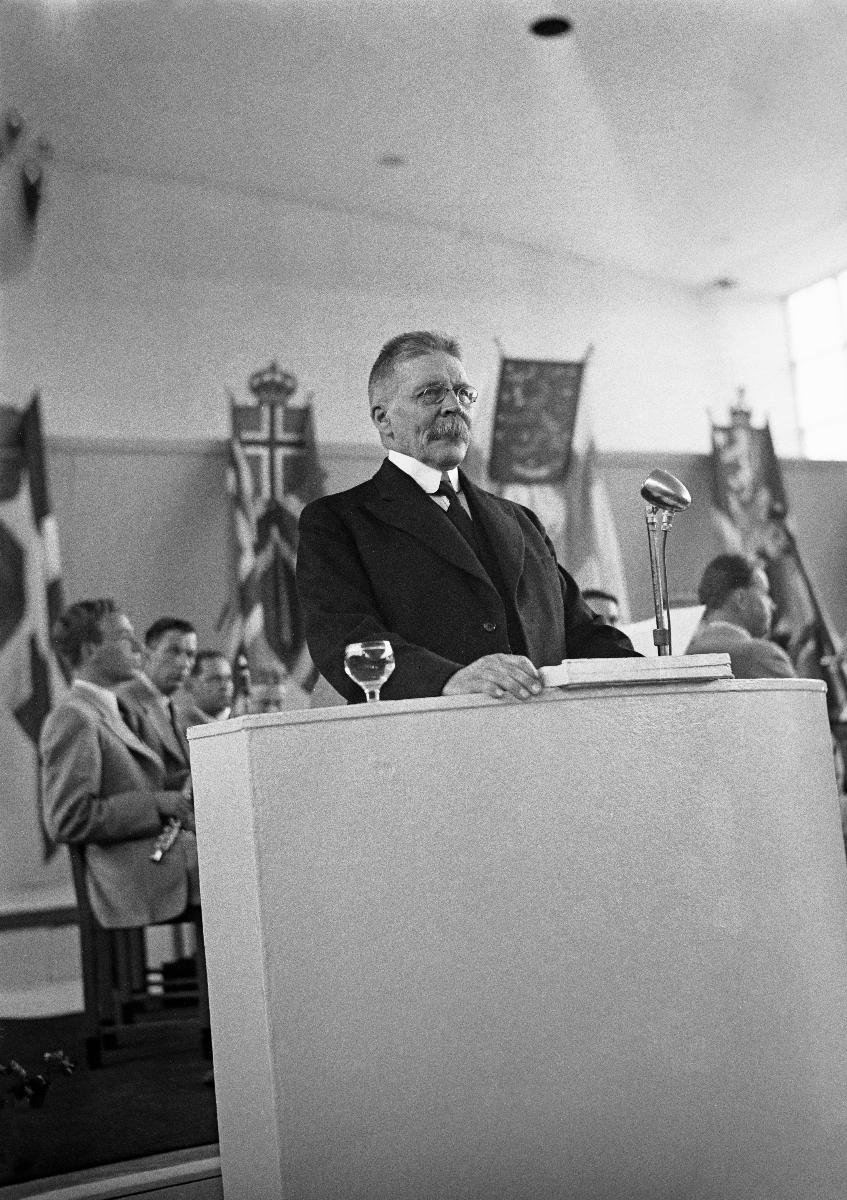
Ammattikoulukongressi
Yrkesskolekongressen; Vocational education congress
sisällön kuvaus: Ammattikoulukongressi Helsingin Messuhallissa 9.8.1939. Pääministeri Aimo Cajander puhujakorokkeella. content description: Vocational education congress at Helsinki Fair Hall 9.8.1939. Prime Minister Aimo Cajander on the platform. innehållsbeskrivning: Yrkesskolekongress i Mässhallen i Helsingfors 9.8.1939. Statsminister Aimo Cajander på talarpodiet.
Kuvaaja: Sundström, Hugo, kuvaaja
Vuosi: 1939
Paikka: Suomi, Uusimaa, Helsinki
Aiheet: Cajander, Aimo; HBL; ammatilliset oppilaitokset; ammattikoulut; konferenssit (yhteiskunnalliset tapahtumat); kongressit; kokoukset; vocational institutions; conferences; meetings (arranged events); education; vocational education; vocational schools; congresses; meetings; yrkesläroanstalter; konferenser; möten; skolning; yrkesskolor; kongresser